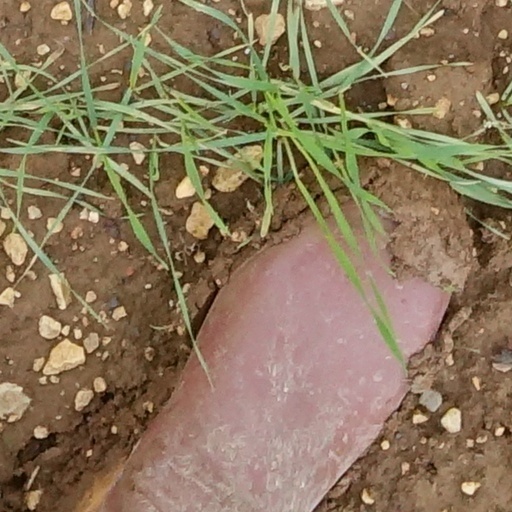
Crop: wheat